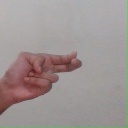
अक्षर: ह